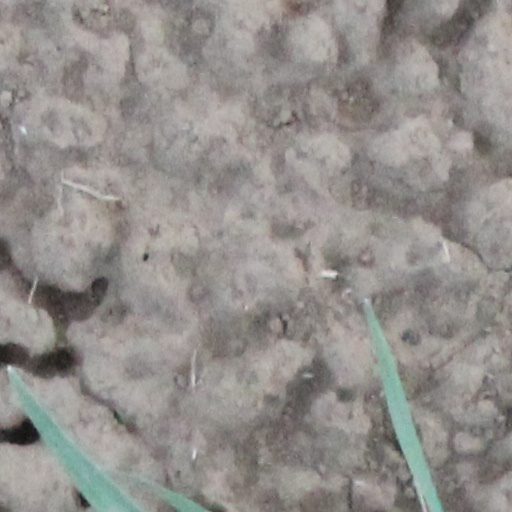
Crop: wheat